London Stadium

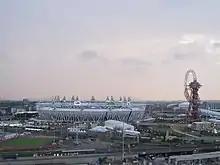
The stadium in July 2012

During London's bid for the games, promotional materials featured a main stadium with a roof "designed to wrap itself around the venue like muscles supporting the body". The government preferred to produce a brief for an athletics-only stadium that would be largely disassembled after the Games, with the lower tier remaining in place as a permanent athletics facility to replace the Crystal Palace National Sports Centre.